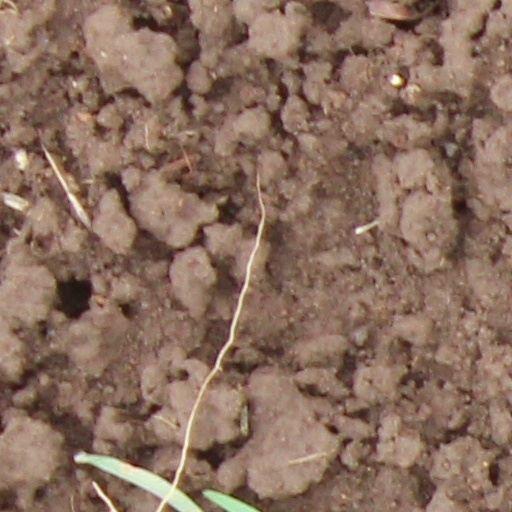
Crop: wheat